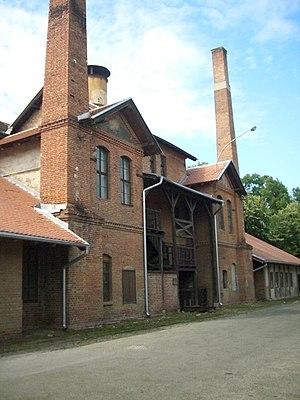
Le bâtiment de la vieille fonderie à Kragujevac se trouve à Kragujevac, dans le district de Šumadija, en Serbie. Il est inscrit sur la liste des monuments culturels de grande importance de la République de Serbie.
Les monuments culturels de grande importance sont les monuments de Serbie qui, par leur valeur, bénéficient d'un haut degré de protection.
Patrimoine culturel de Serbie